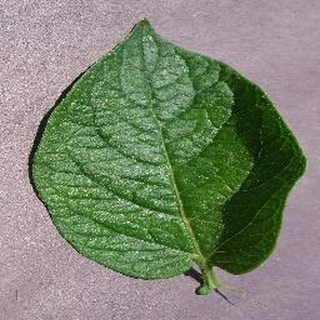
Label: healthy_potato